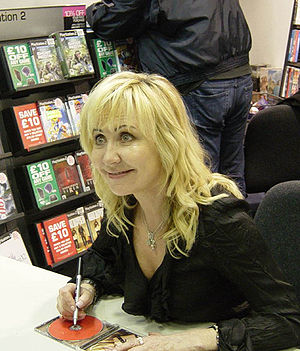
Lulu (sanger)
Lulu
Lulu Kennedy-Cairns er en skotsk sanger, sangskriver, skuespiller og tv-personlighed, der bedst kendes under sit kunstnernavn Lulu. Hun blev kendt i det meste af verden som sanger i 1960'erne med numre som "To Sir with Love" og "Shout".